Assassination of Andrei Karlov

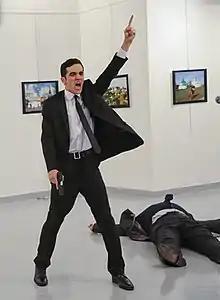
Image by Associated Press photographer Burhan Ozbilici of Altıntaş shouting after shooting Karlov, who lies to his right.

The day after the killing, Turkish authorities arrested a number of Altıntaş' family members in his home province of Aydin, as well as his flatmate in Ankara, holding the family members for one day. Russian Foreign Minister Sergey Lavrov also confirmed that a Russian investigative team was scheduled to arrive in Turkey on 20 December to assist with the investigation.